Solaris (2002 film)

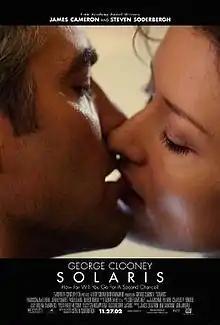
Theatrical release poster

Solaris is a 2002 American science fiction drama film written and directed by Steven Soderbergh, produced by James Cameron and Jon Landau, and starring George Clooney and Natascha McElhone. It is based on the 1961 novel of the same name by Polish author Stanisław Lem. The film is the third screen adaptation of the novel, following a 1968 Soviet television film and Andrei Tarkovsky's critically acclaimed 1972 version. Soderbergh stated that his adaptation aimed to remain closer in spirit to Lem's original work.